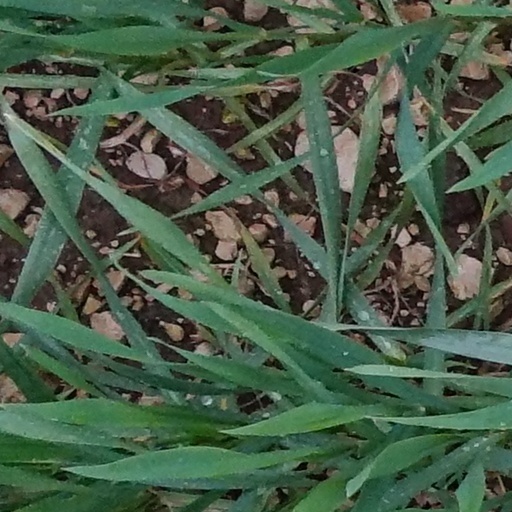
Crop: wheat